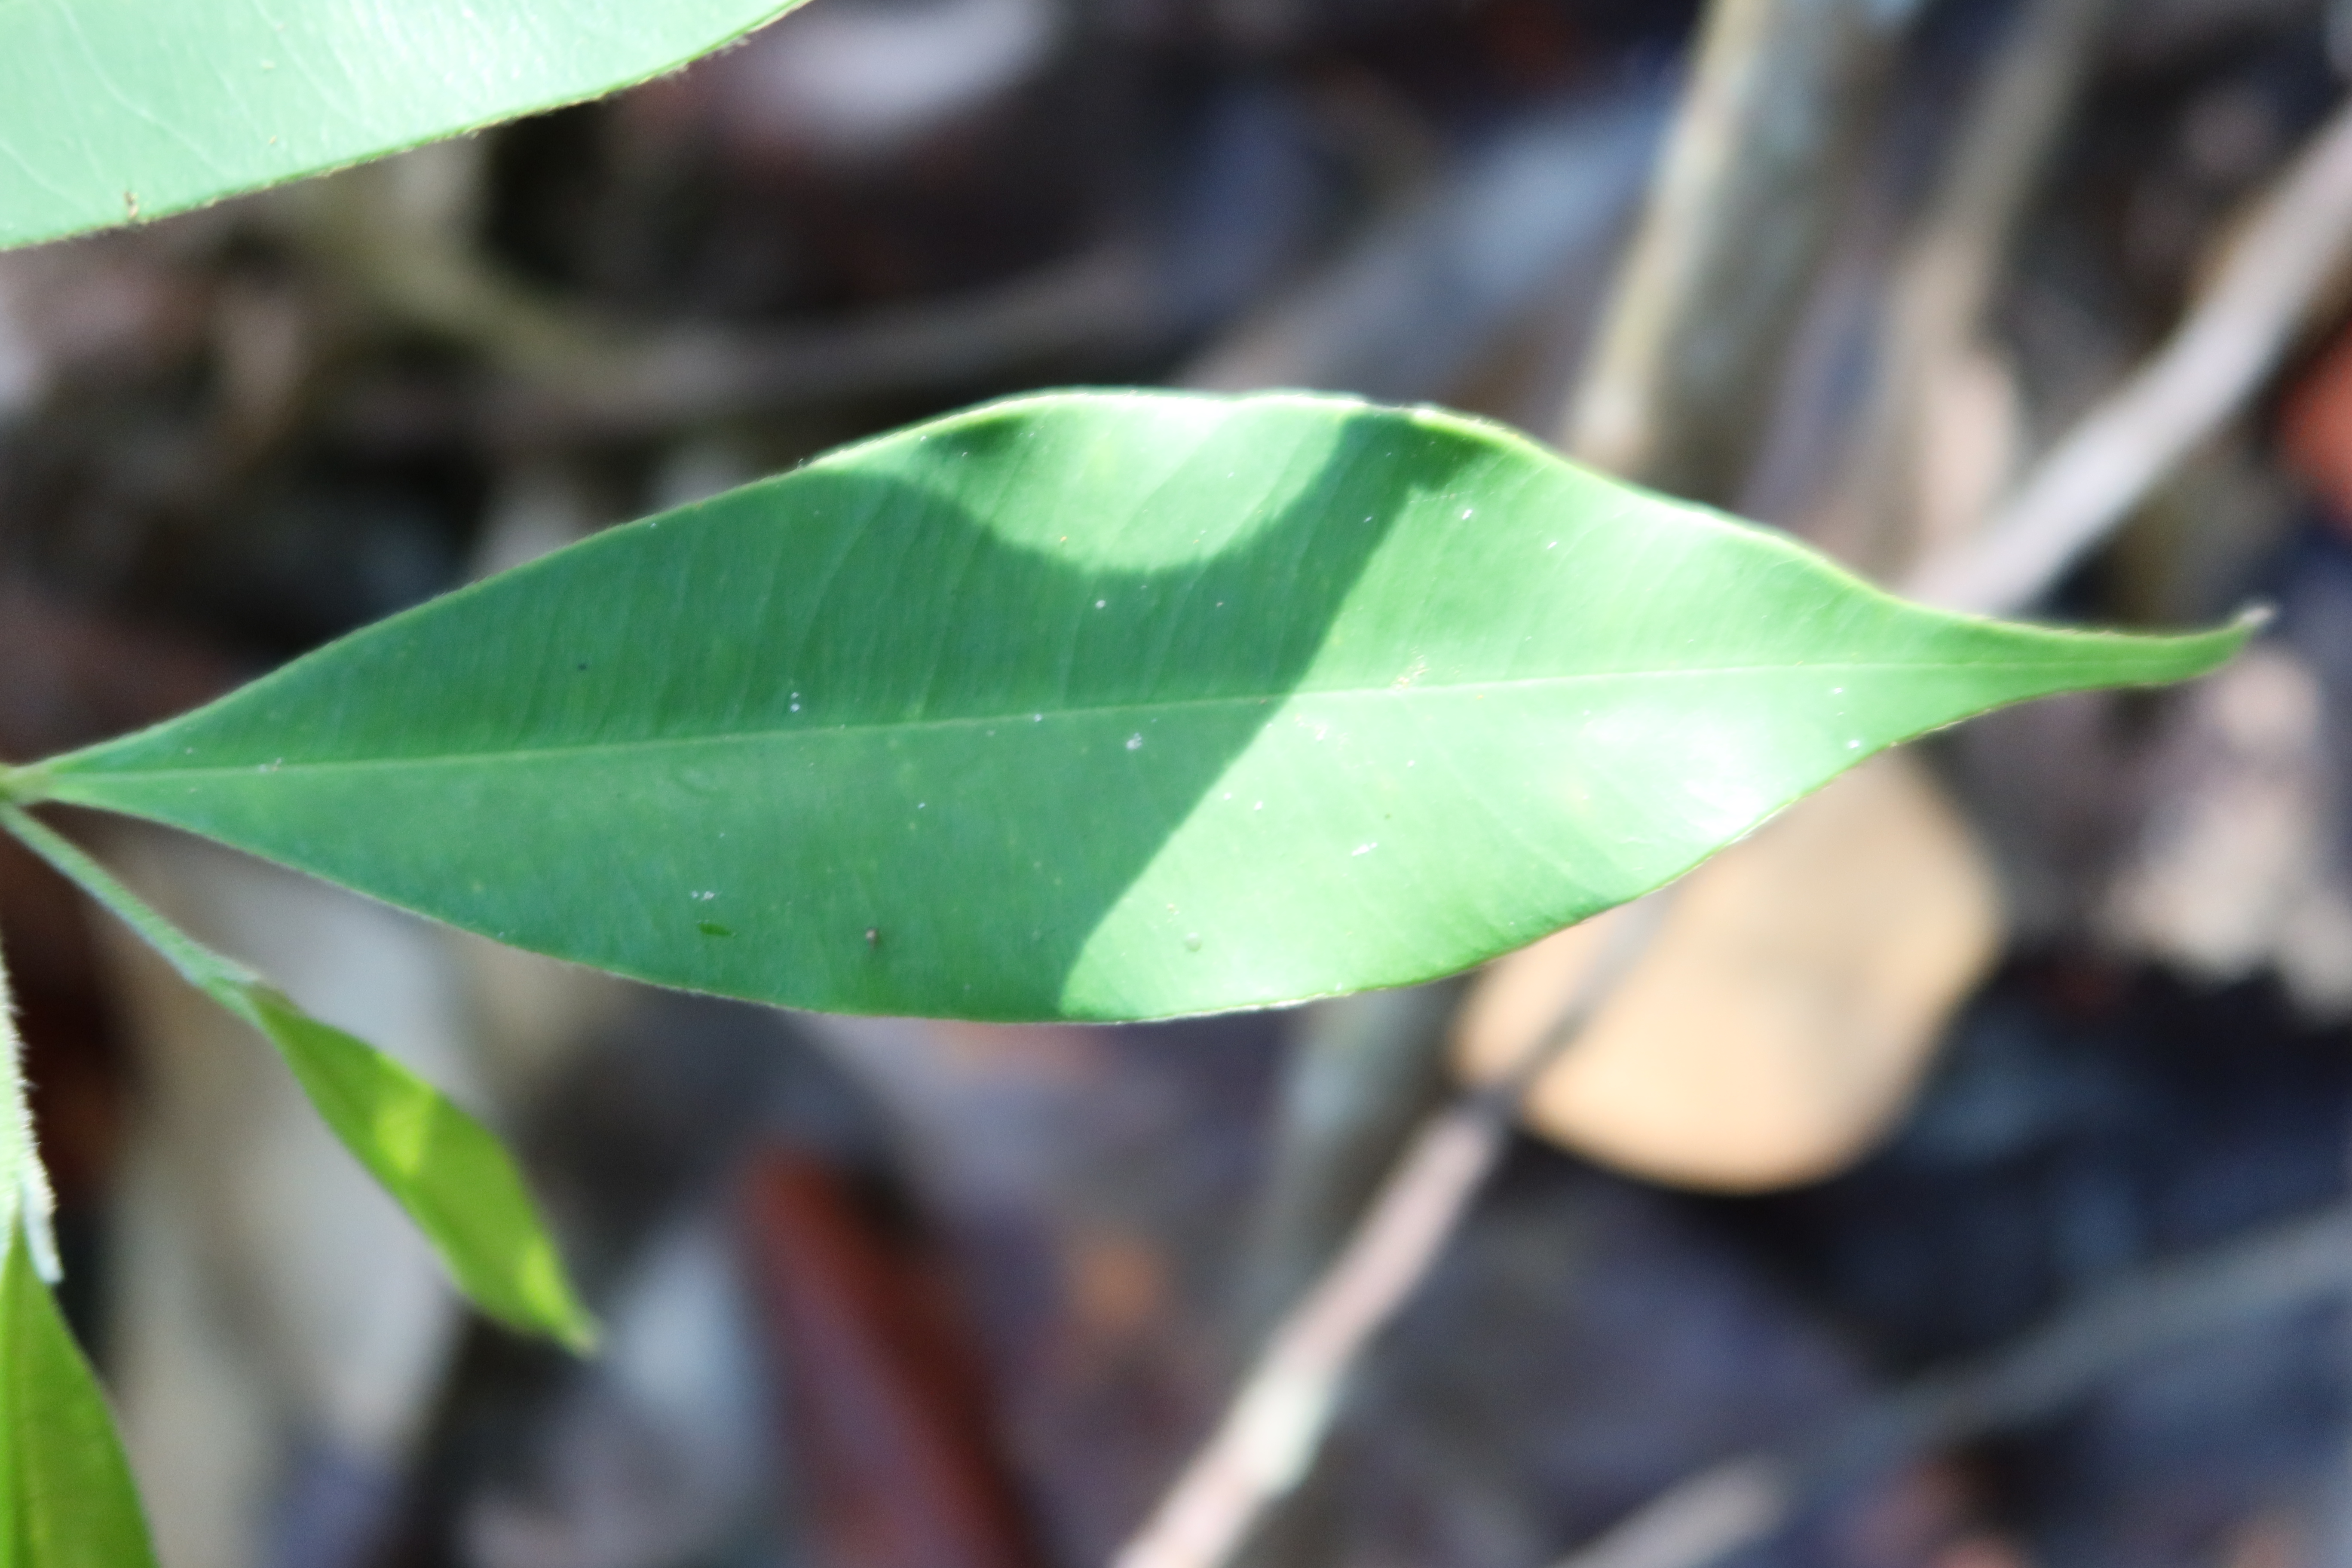
Label: Powdery mildew